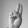
ASL letter: U